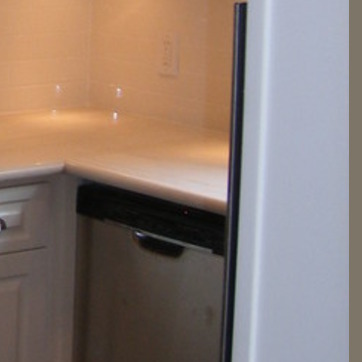
Material: polishedstone